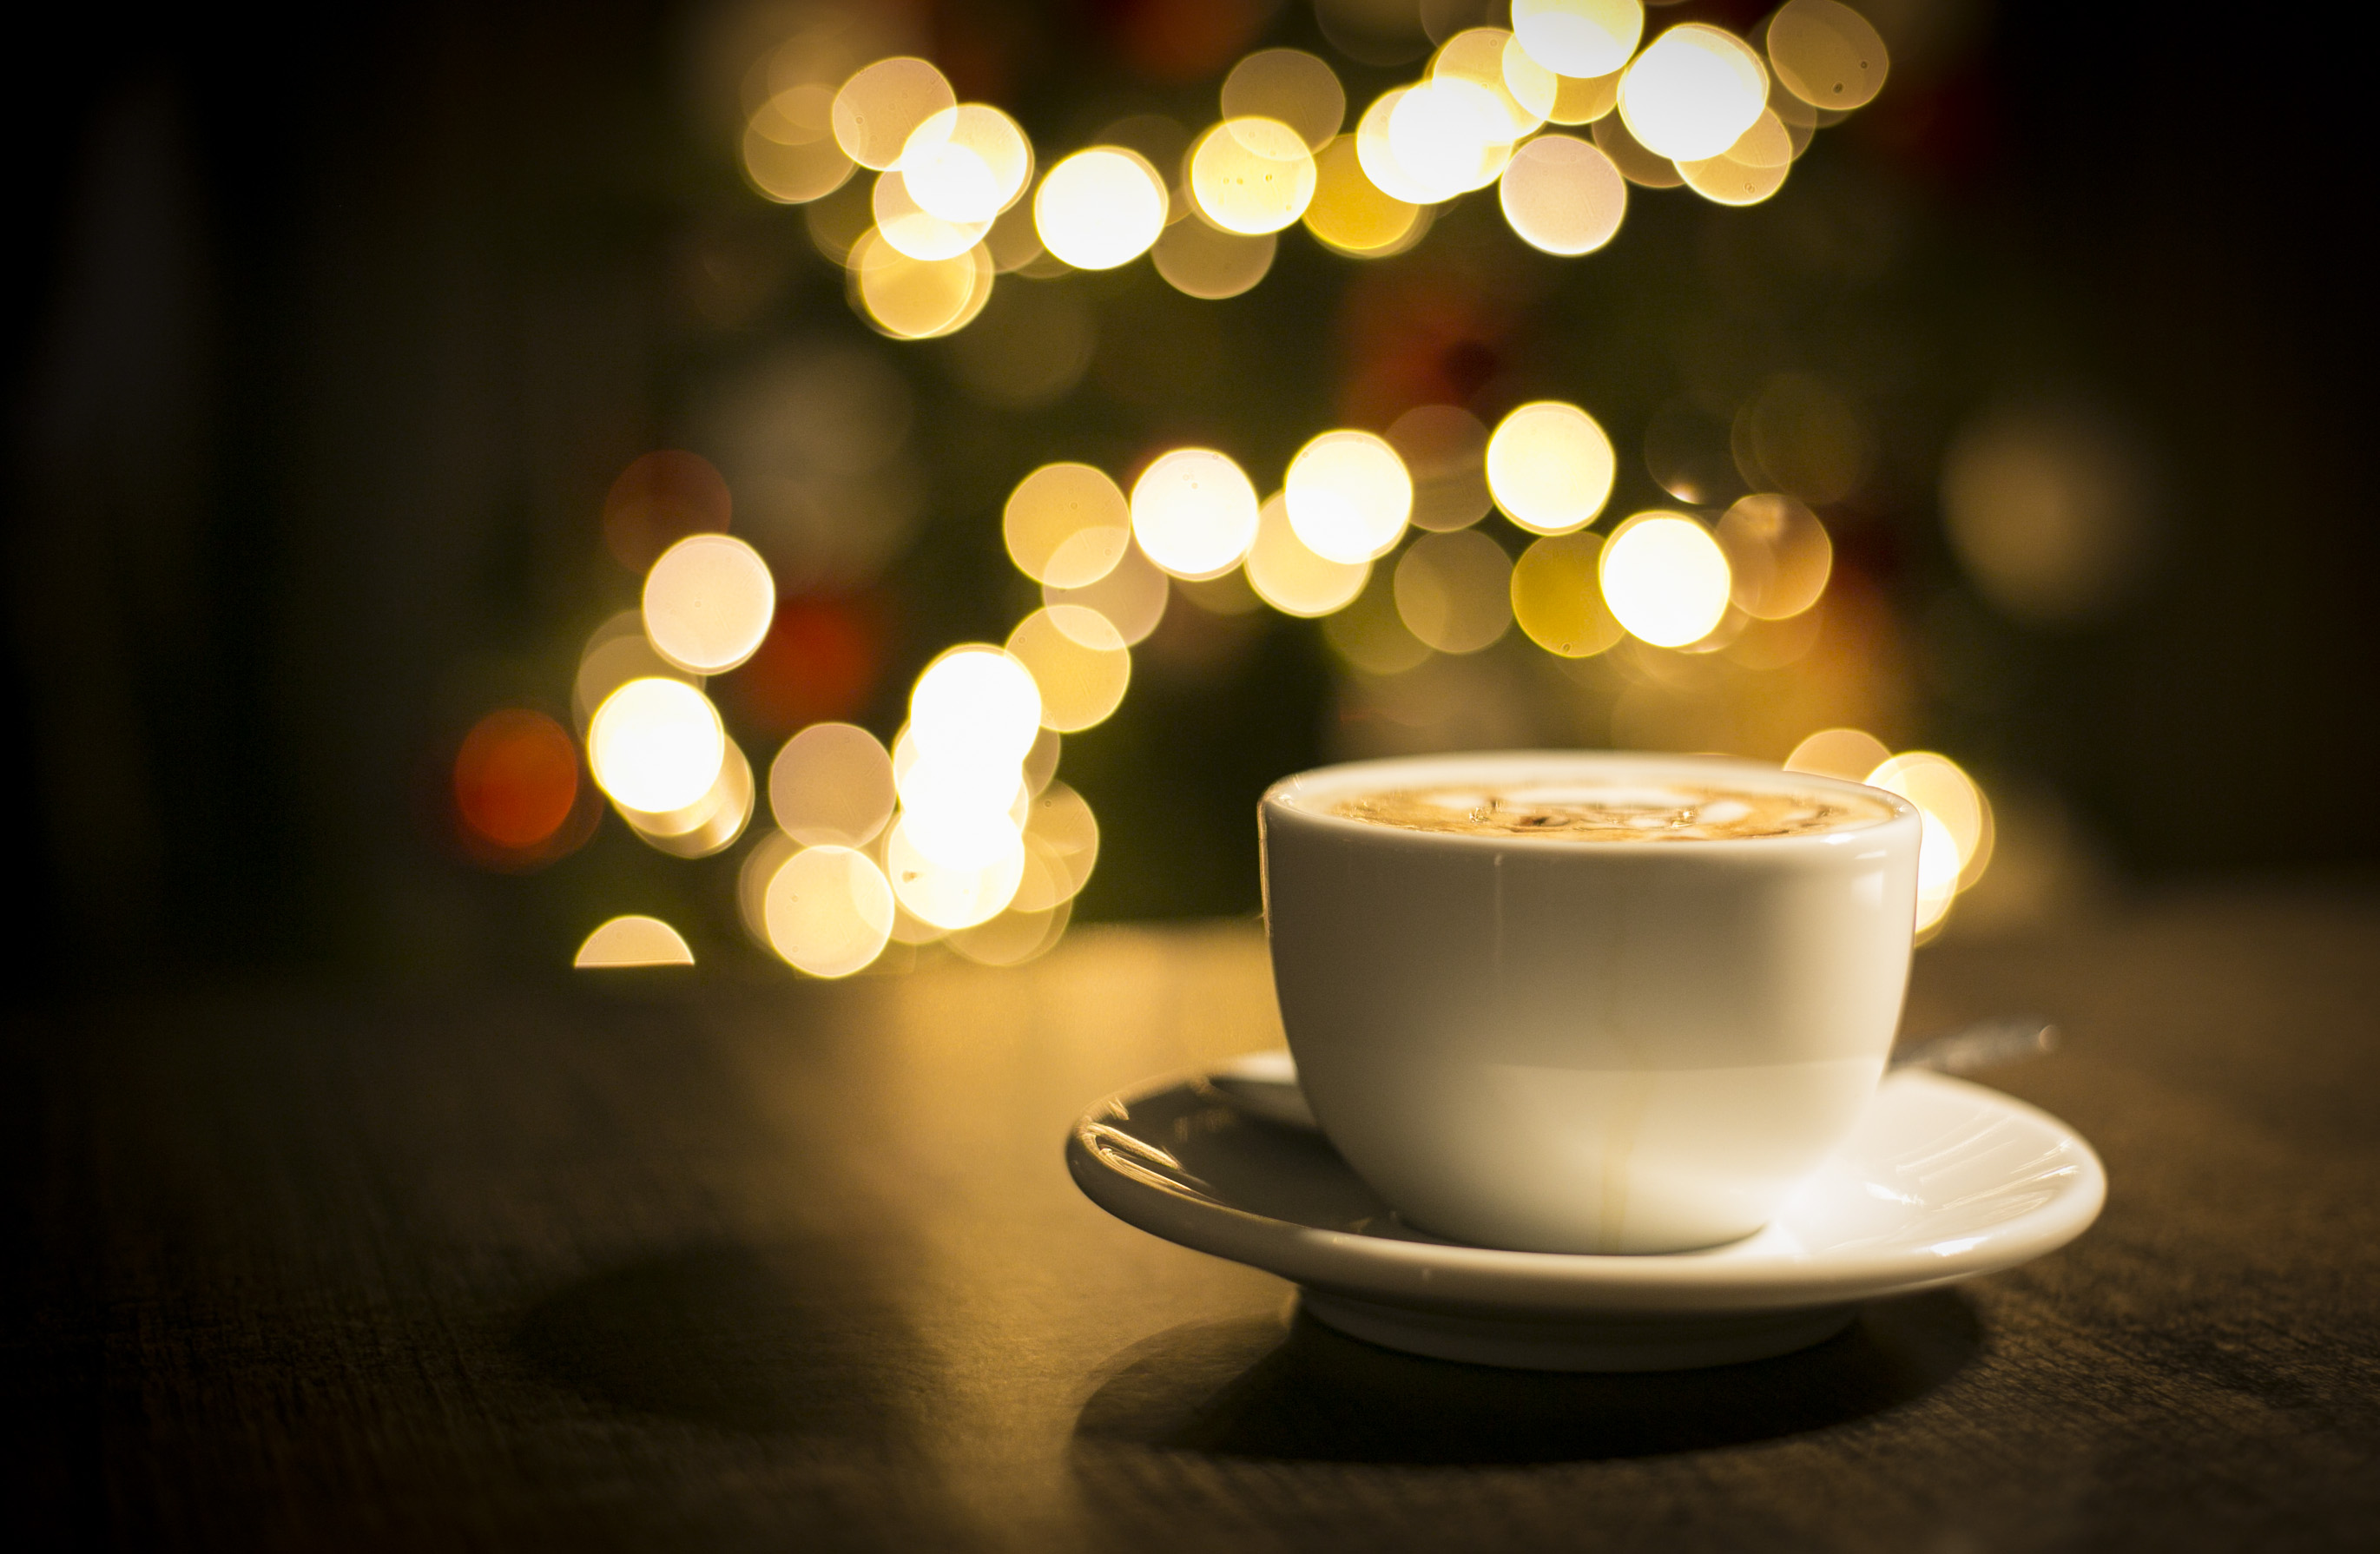
coffee, mug, cozy, bokeh, lights, holiday, hot, warm, table, drink, beverage, winter, cup, coffee cup, light, lighting, drinkware, teacup, still life, tableware, sweetness, serveware, still life photography, saucer, cafe au lait